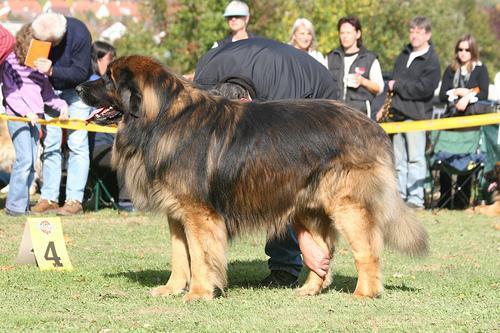
Leonberg